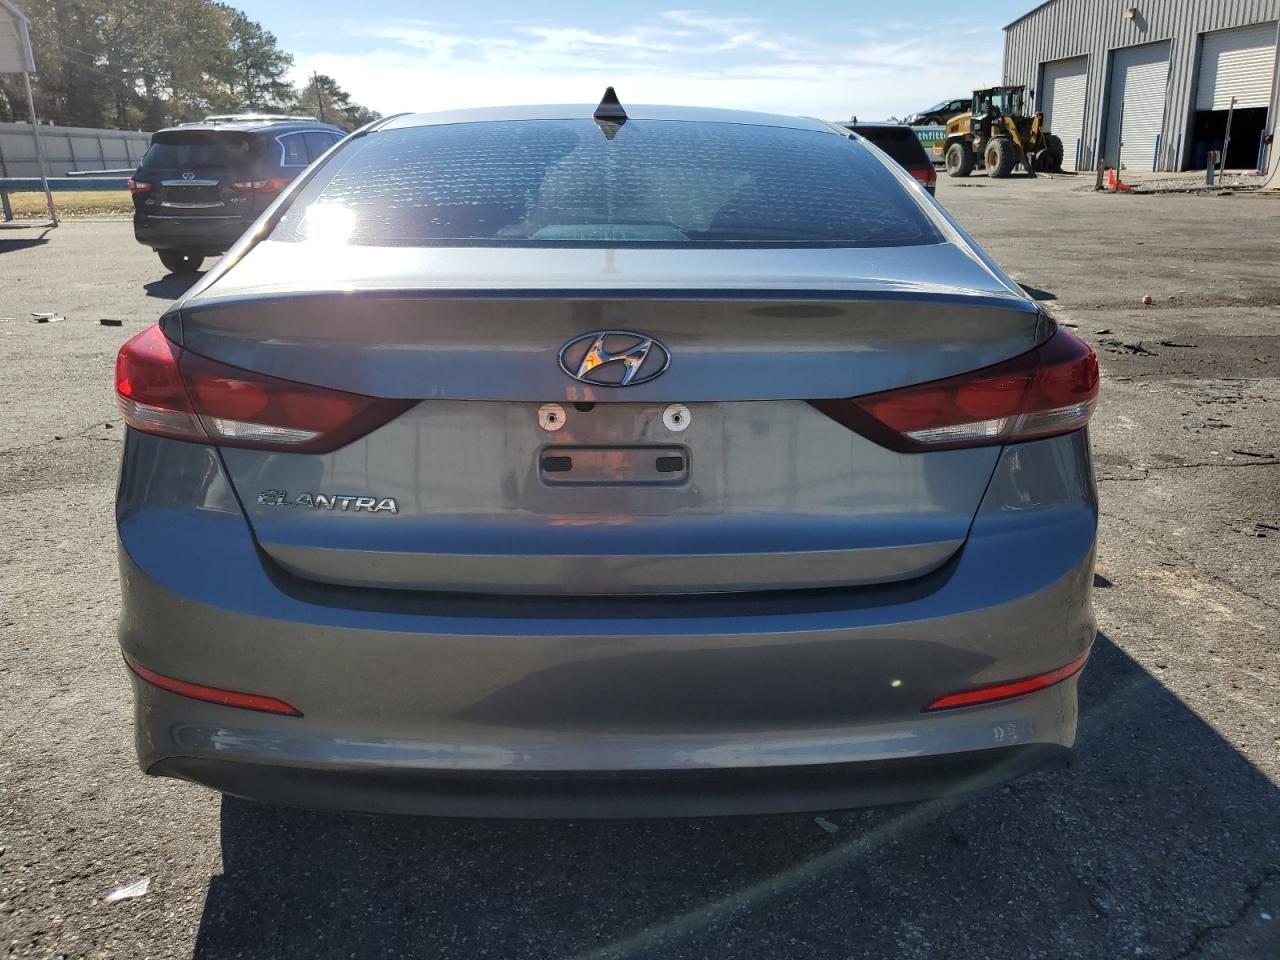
Aucun dommage détecté.
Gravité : aucun